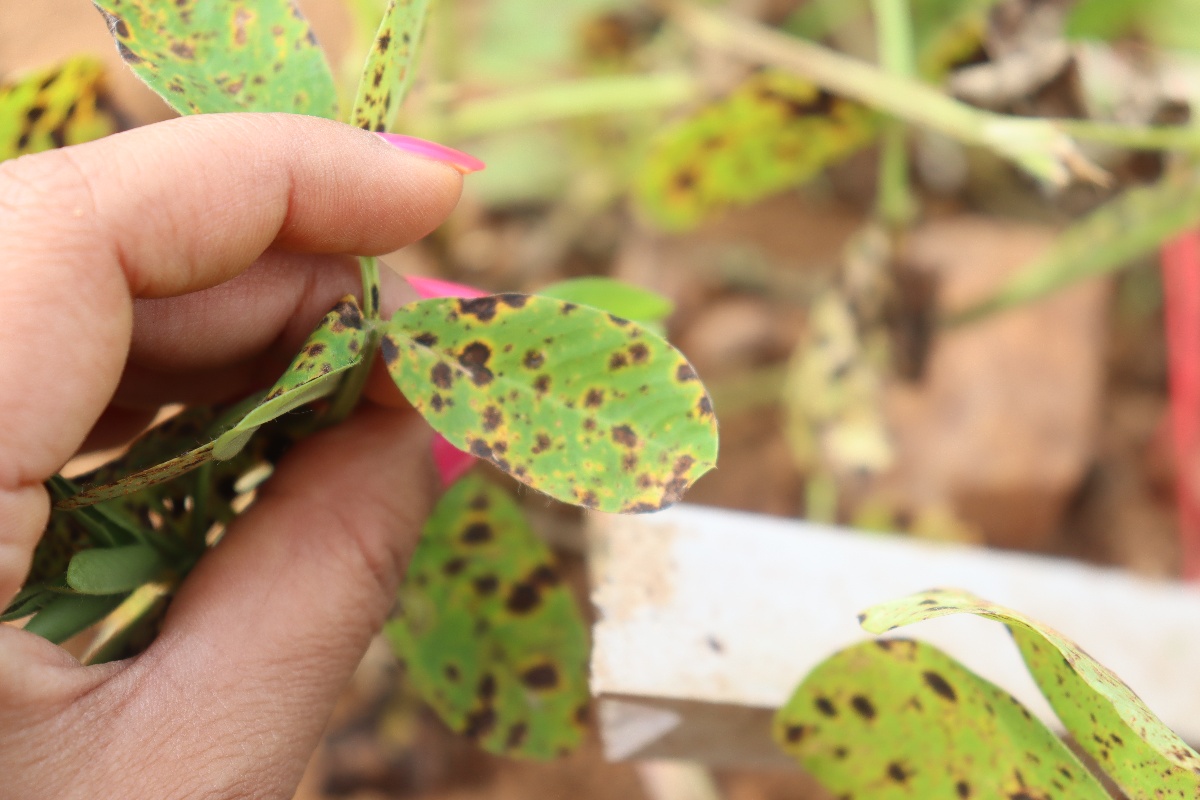
Label: late leaf spot